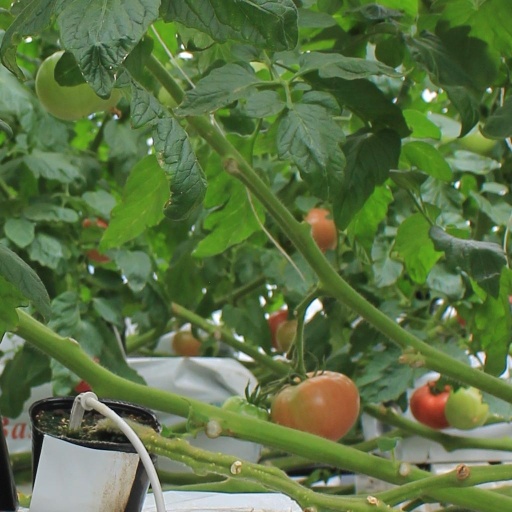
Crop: tomato